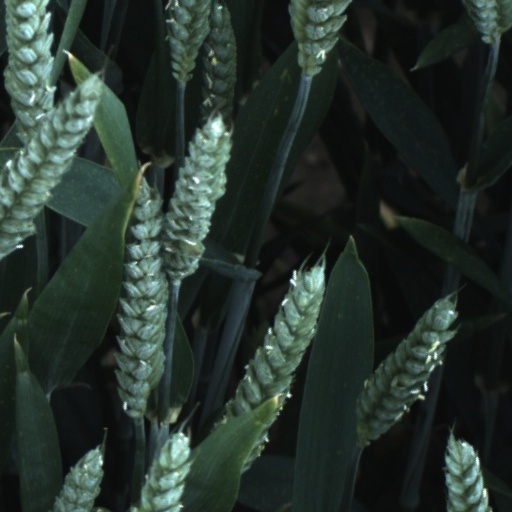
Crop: wheat